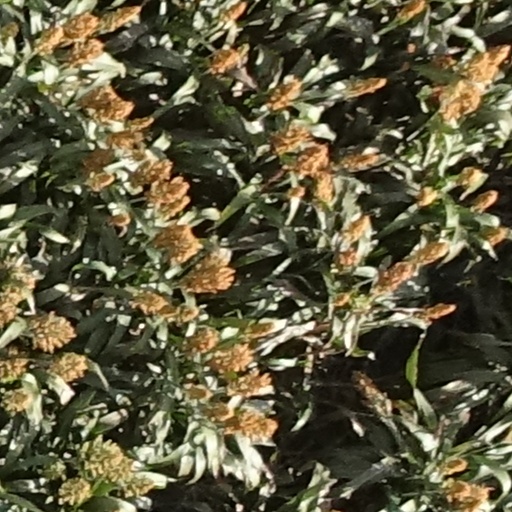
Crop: sorghum